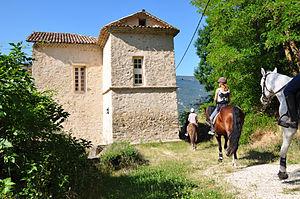
Château à Clumanc
Le château de Clumanc est un château situé à Clumanc, en France.
Cet article recense les monuments historiques des Alpes-de-Haute-Provence, en France.